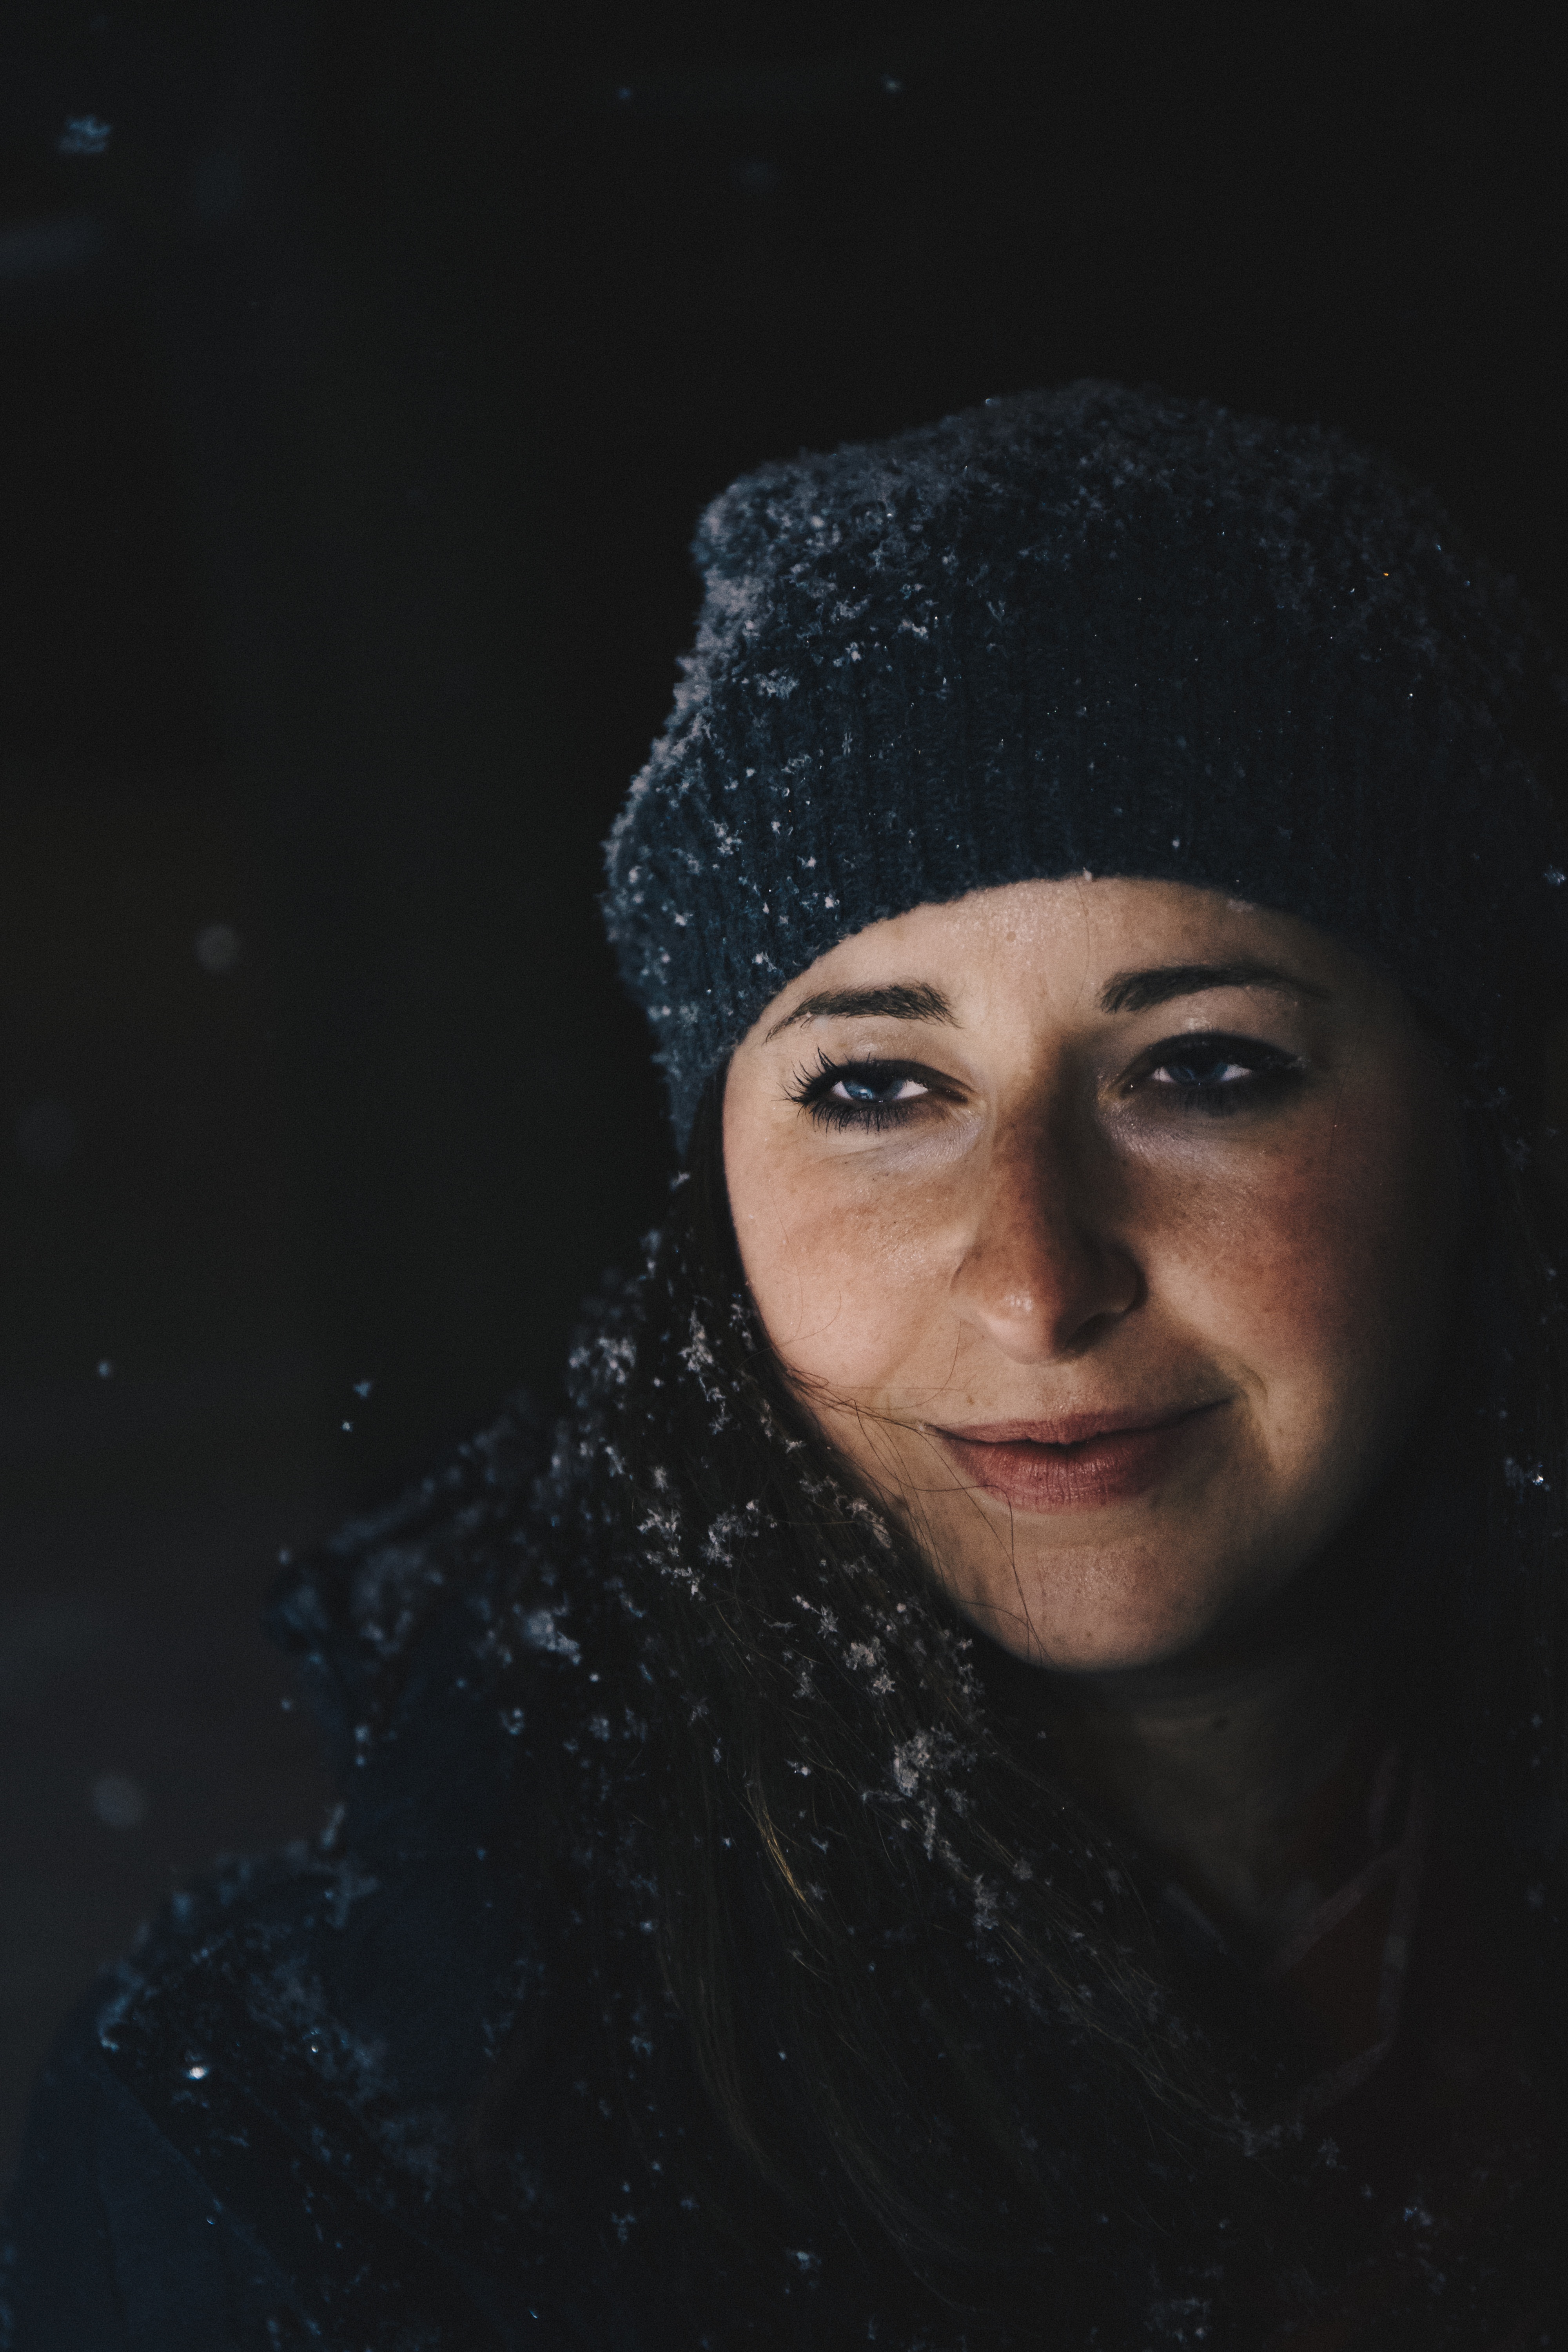
woman, female, portrait, model, hat, darkness, fashion, blue, black, lady, snowing, cap, head, beauty, image, facial hair